ISTE Standards

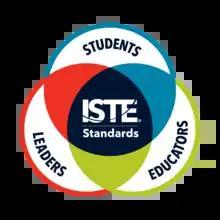
ISTE Standards Logo

The ISTE Standards, formerly known as the National Educational Technology Standards (NETS), are standards for the use of technology in teaching and learning (technology integration). They are published by the International Society for Technology in Education (ISTE), a nonprofit membership association for educators focused on educational technology. They include the ISTE Standards for Students, which list skills and attitudes expected of students. They also include the ISTE Standards for Educators, ISTE Standards for Administrators , ISTE Standards for Coaches and ISTE Standards for Computer Science Educators .